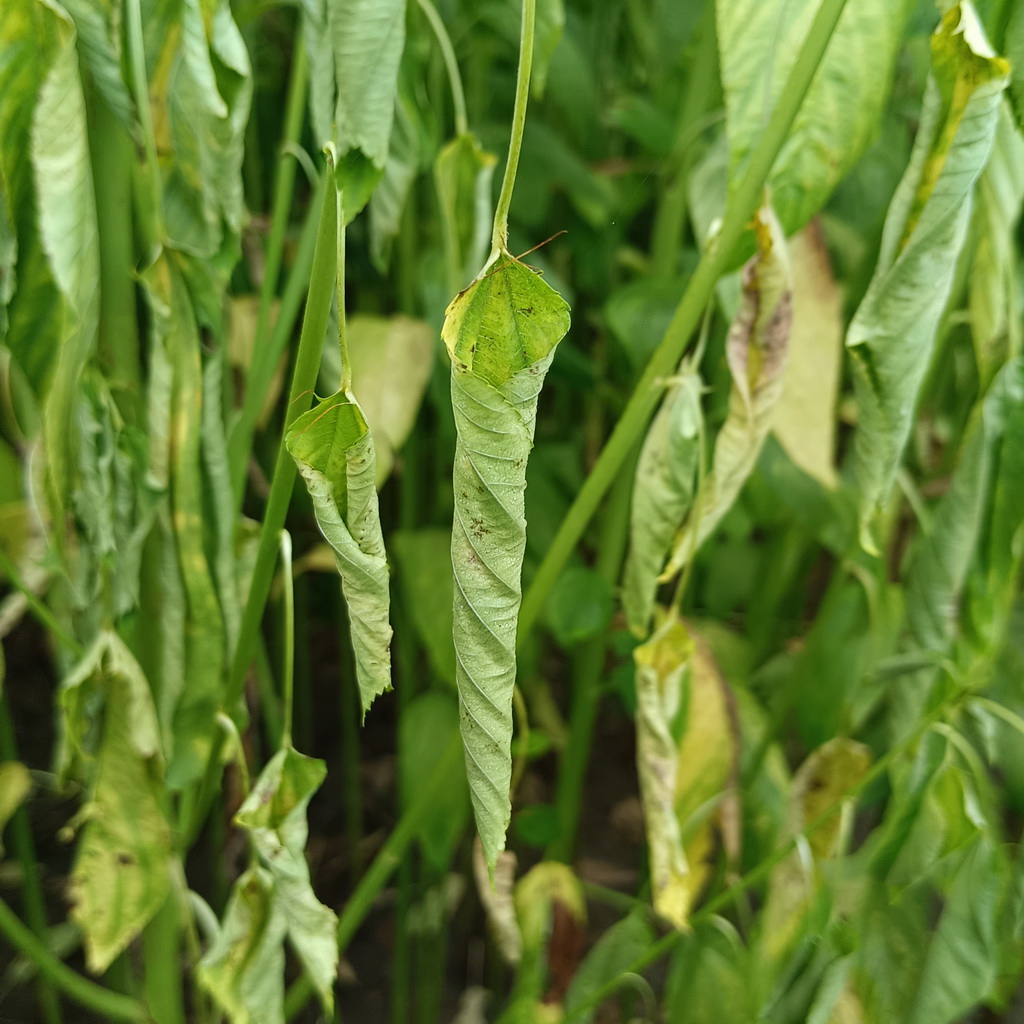
Label: Dieback